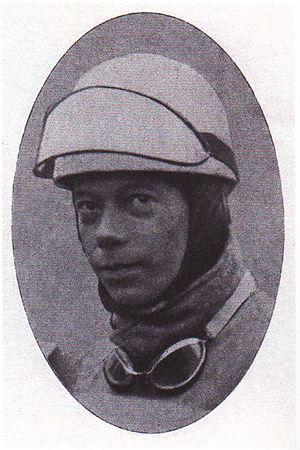
Frédéric Charles Joseph François Charlier, dit Freddy était un pilote automobile belge sur circuits et de la montagne.